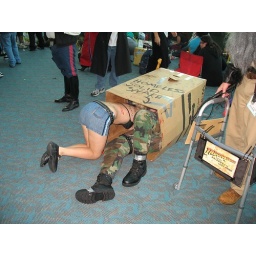
Random girl getting in box with Snake